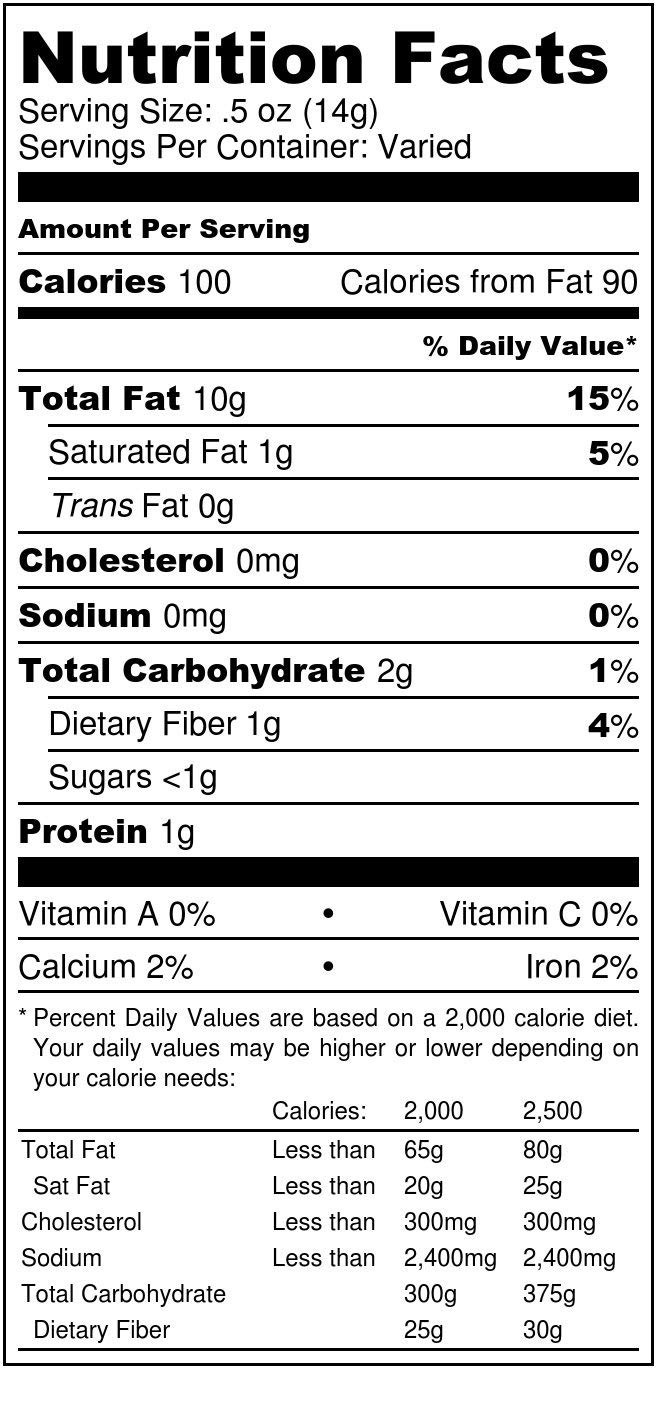
Item Name: INSHELL Fresh Texas Pecans, 10 Lb Bag | In Shell | Millican Pecan since 1888 | San Saba, Texas
Value: 160.0
Unit: Ounce

Price: 74.99